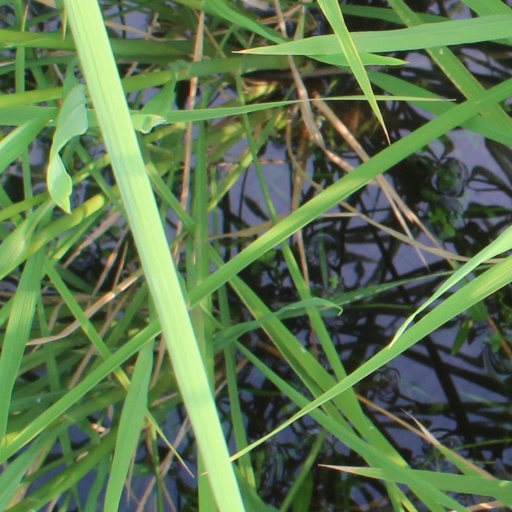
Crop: rice